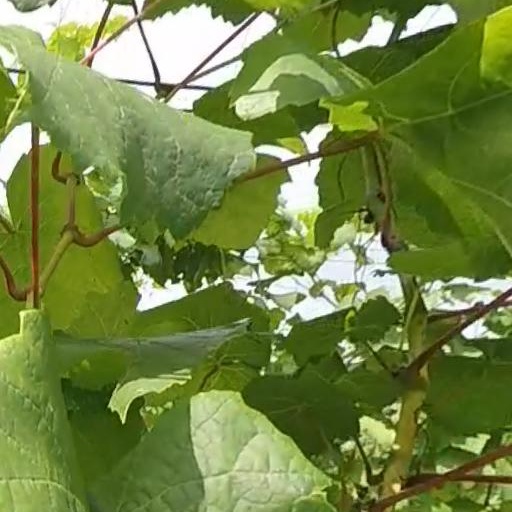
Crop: grape